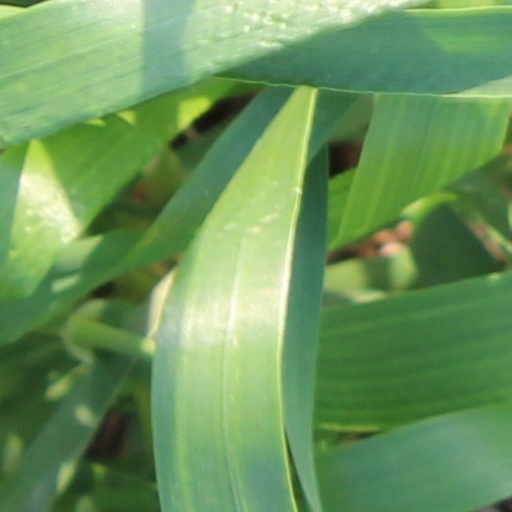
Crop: wheat